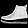
Label: Ankle boot